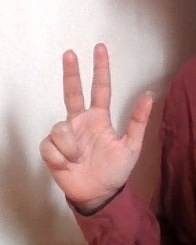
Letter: al